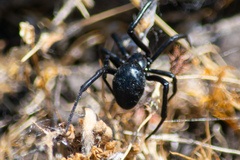
Species: Lactrodectus_hesperus